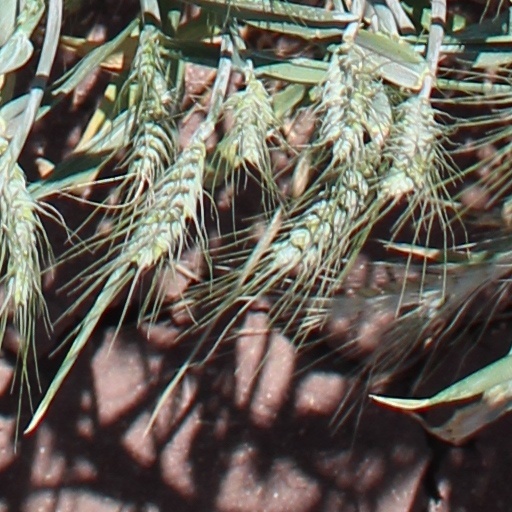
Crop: wheat